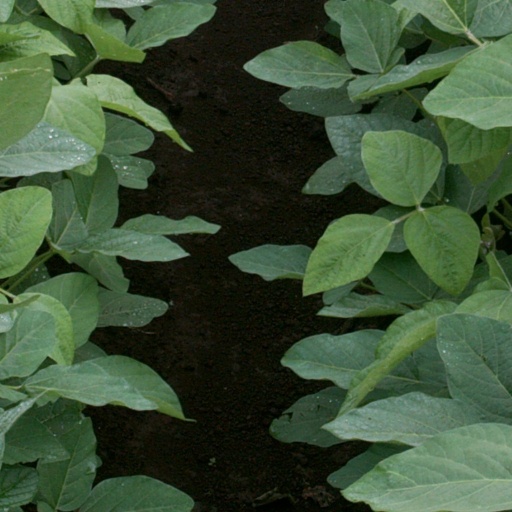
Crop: soybean